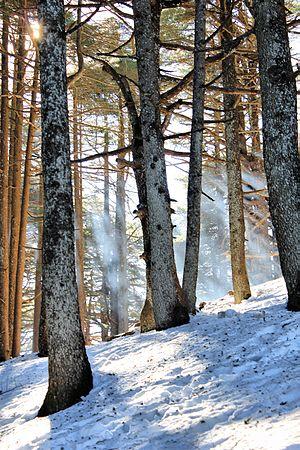
le scédre Atlassien a Chriaa. Bblida